Drew "Dru-Ha" Friedman

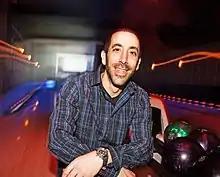

Drew "Dru Ha" Friedman is an American music and marketing executive based in New York City. Friedman is Co-Founder and CEO of Duck Down Music Inc., 3D Consulting & Distribution, General Manager for Cinematic Music Group, and former Director of Urban Music at Cornerstone Promotion. Born and raised in White Plains, New York, he is a graduate of Syracuse University's S.I. Newhouse School of Public Communications where he studied advertising.